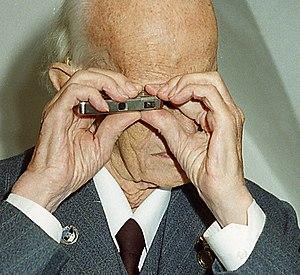
Walter Zapp en letton : Valters Caps est l'inventeur de l'appareil photographique miniature Minox.